Rwanda

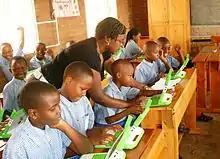
Children in a Rwandan primary school, using laptops supplied by the One Laptop Per Child programme

Prior to 2012, the Rwandan government provided free education in state-run schools for nine years: six years in primary and three years following a common secondary programme. In 2012, this started to be expanded to 12 years. A 2015 study suggests that while enrollment rates in primary schools are "near ubiquity", rates of completion are low and repetition rates high. While schooling is fee-free, there is an expectation that parents should contribute to the cost of their children's education by providing them with school supplies, supporting teacher development and making a contribution to school construction. According to the government, these costs should not be a basis for the exclusion of children from education, however. There are many private schools across the country, some church-run, which follow the same syllabus but charge fees. From 1994 until 2009, secondary education was offered in either French or English; because of the country's increasing ties with the East African Community and the Commonwealth, only the English syllabi are now offered. The country has a number of institutions of tertiary education. In 2013, the public University of Rwanda (UR) was created out of a merger of the former National University of Rwanda and the country's other public higher education institutions. In 2013, the gross enrollment ratio for tertiary education in Rwanda was 7.9%, from 3.6% in 2006. The country's literacy rate, defined as those aged 15 or over who can read and write, was 78.8% in 2022, up from 71% in 2009, 58% in 1991, and 38% in 1978.